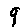
Label: 9